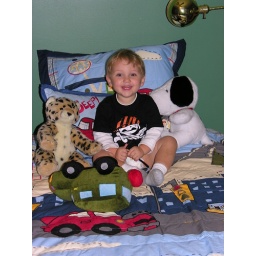
Jack in his new big boy bed